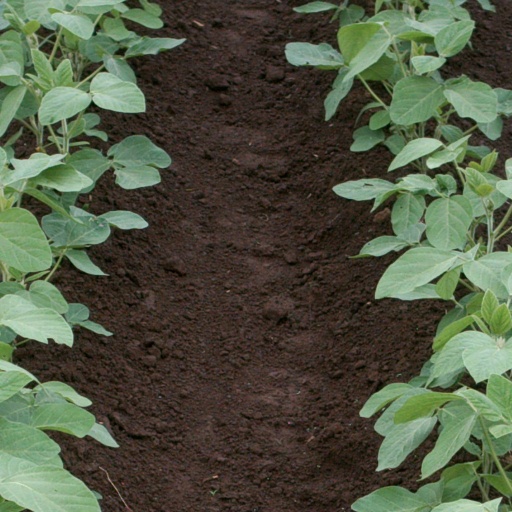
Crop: soybean